Alistair Taylor

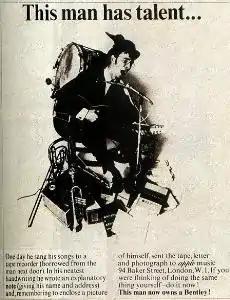
Taylor in the "one-man band" advertisement

According to Taylor, following Epstein's death from a drug overdose in August 1967, NEMS was plagued by "dreadful in-fighting", as "everybody – Vic Lewis, Robert Stigwood – struggled to take control of The Beatles". In December 1967, Taylor and his fellow NEMS employees Peter Brown and Terry Doran left the company to work directly for the Beatles. At Lennon's invitation, he became general manager of the band's business empire, Apple Corps. An early success for Apple Records was the Welsh folk singer Mary Hopkin, whom Taylor tracked down (at McCartney's suggestion) after she had appeared on the amateur talent show "Opportunity Knocks".